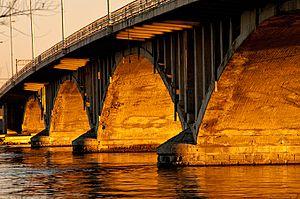
Pont-Viau est un quartier de la ville de Laval, au Québec. Il est délimité au sud-est par la rivière des Prairies, au nord-est par Duvernay, au nord-ouest par Vimont et au sud-ouest par Laval-des-Rapides.